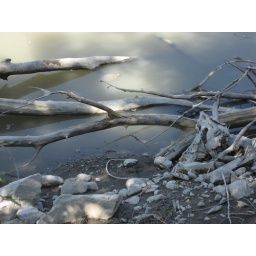
Driftwood and other detritus at the edge of the turtle lake in Nueva Andalucia Spain